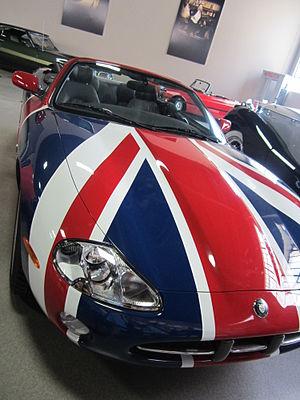
Jaguar d'Austin Power (Shaguar)
Austin Powers dans Goldmember ou Austin Powers contre l'homme au membre d'or au Québec et au Nouveau-Brunswick est un film américain de Jay Roach sorti en 2002.
La Jaguar XK est un coupé, existant également en version cabriolet, de la marque anglaise Jaguar.